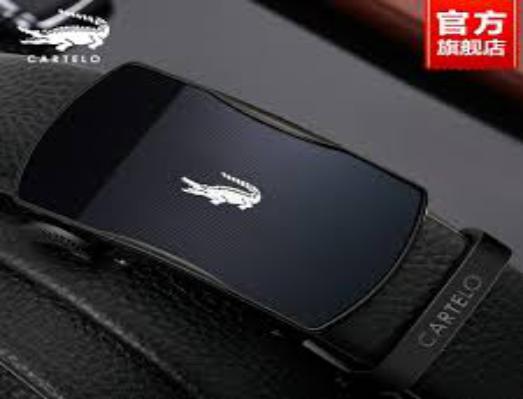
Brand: cartelo
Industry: Clothes